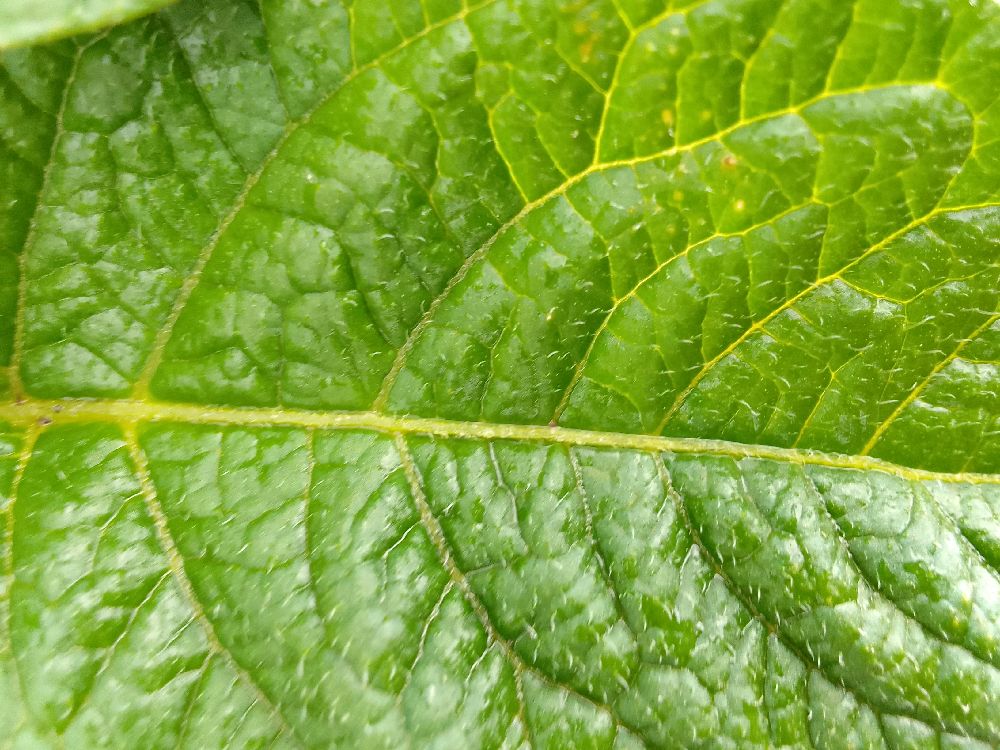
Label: Healthy